Hilda Spellman

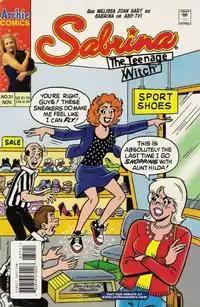
Hilda Spellman (center) and Sabrina Spellman (bottom right), from "Sabrina the Teenage Witch" (volume 2) #31, November 1999. Art by Dan DeCarlo.

Hildegarde Antoinette "Hilda" Spellman is a character featured in the Archie comic book "Sabrina the Teenage Witch". Hilda is a full witch (as opposed to half or fully mortal) who lives in the fictional town of Greendale (in the 1990s live-action sitcom, Hilda lives in fictional Westbridge, Massachusetts). Hilda lives with her niece Sabrina Spellman, her sister Zelda Spellman, and the family cat Salem, a former witch turned into a cat as punishment for his attempt at world domination.